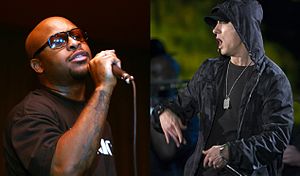
Bad Meets Evil
"Bad Meets Evil er en amerikansk hip hop-gruppe fra Detroit, Michigan. Den består af de to rappere Eminem og Royce da 5'9"".